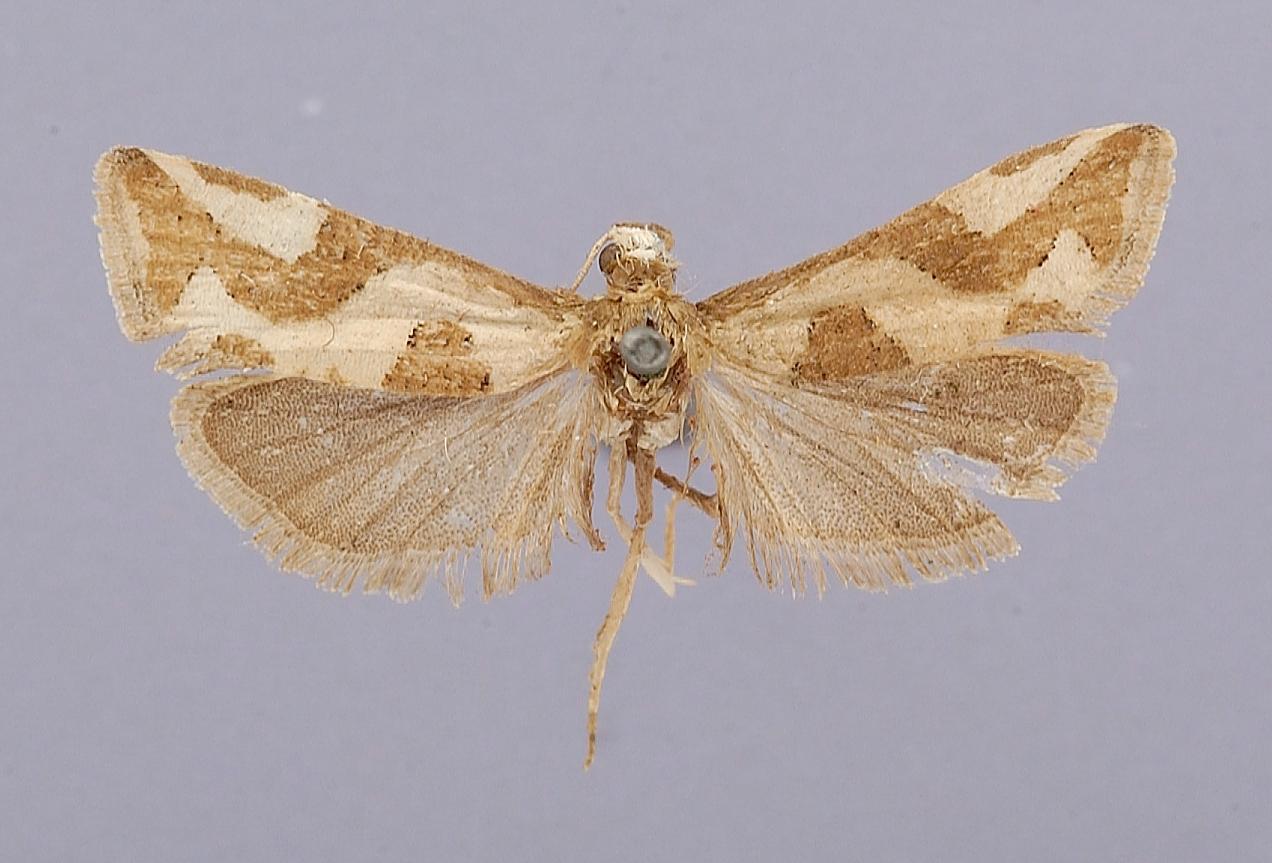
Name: Eucosma laticurva
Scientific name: Eucosma laticurva Heinrich, 1929
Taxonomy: Animalia, Arthropoda, Insecta, Lepidoptera, Tortricidae
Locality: Sierra Nevada, [Not Stated], California, United States
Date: [Not Stated]